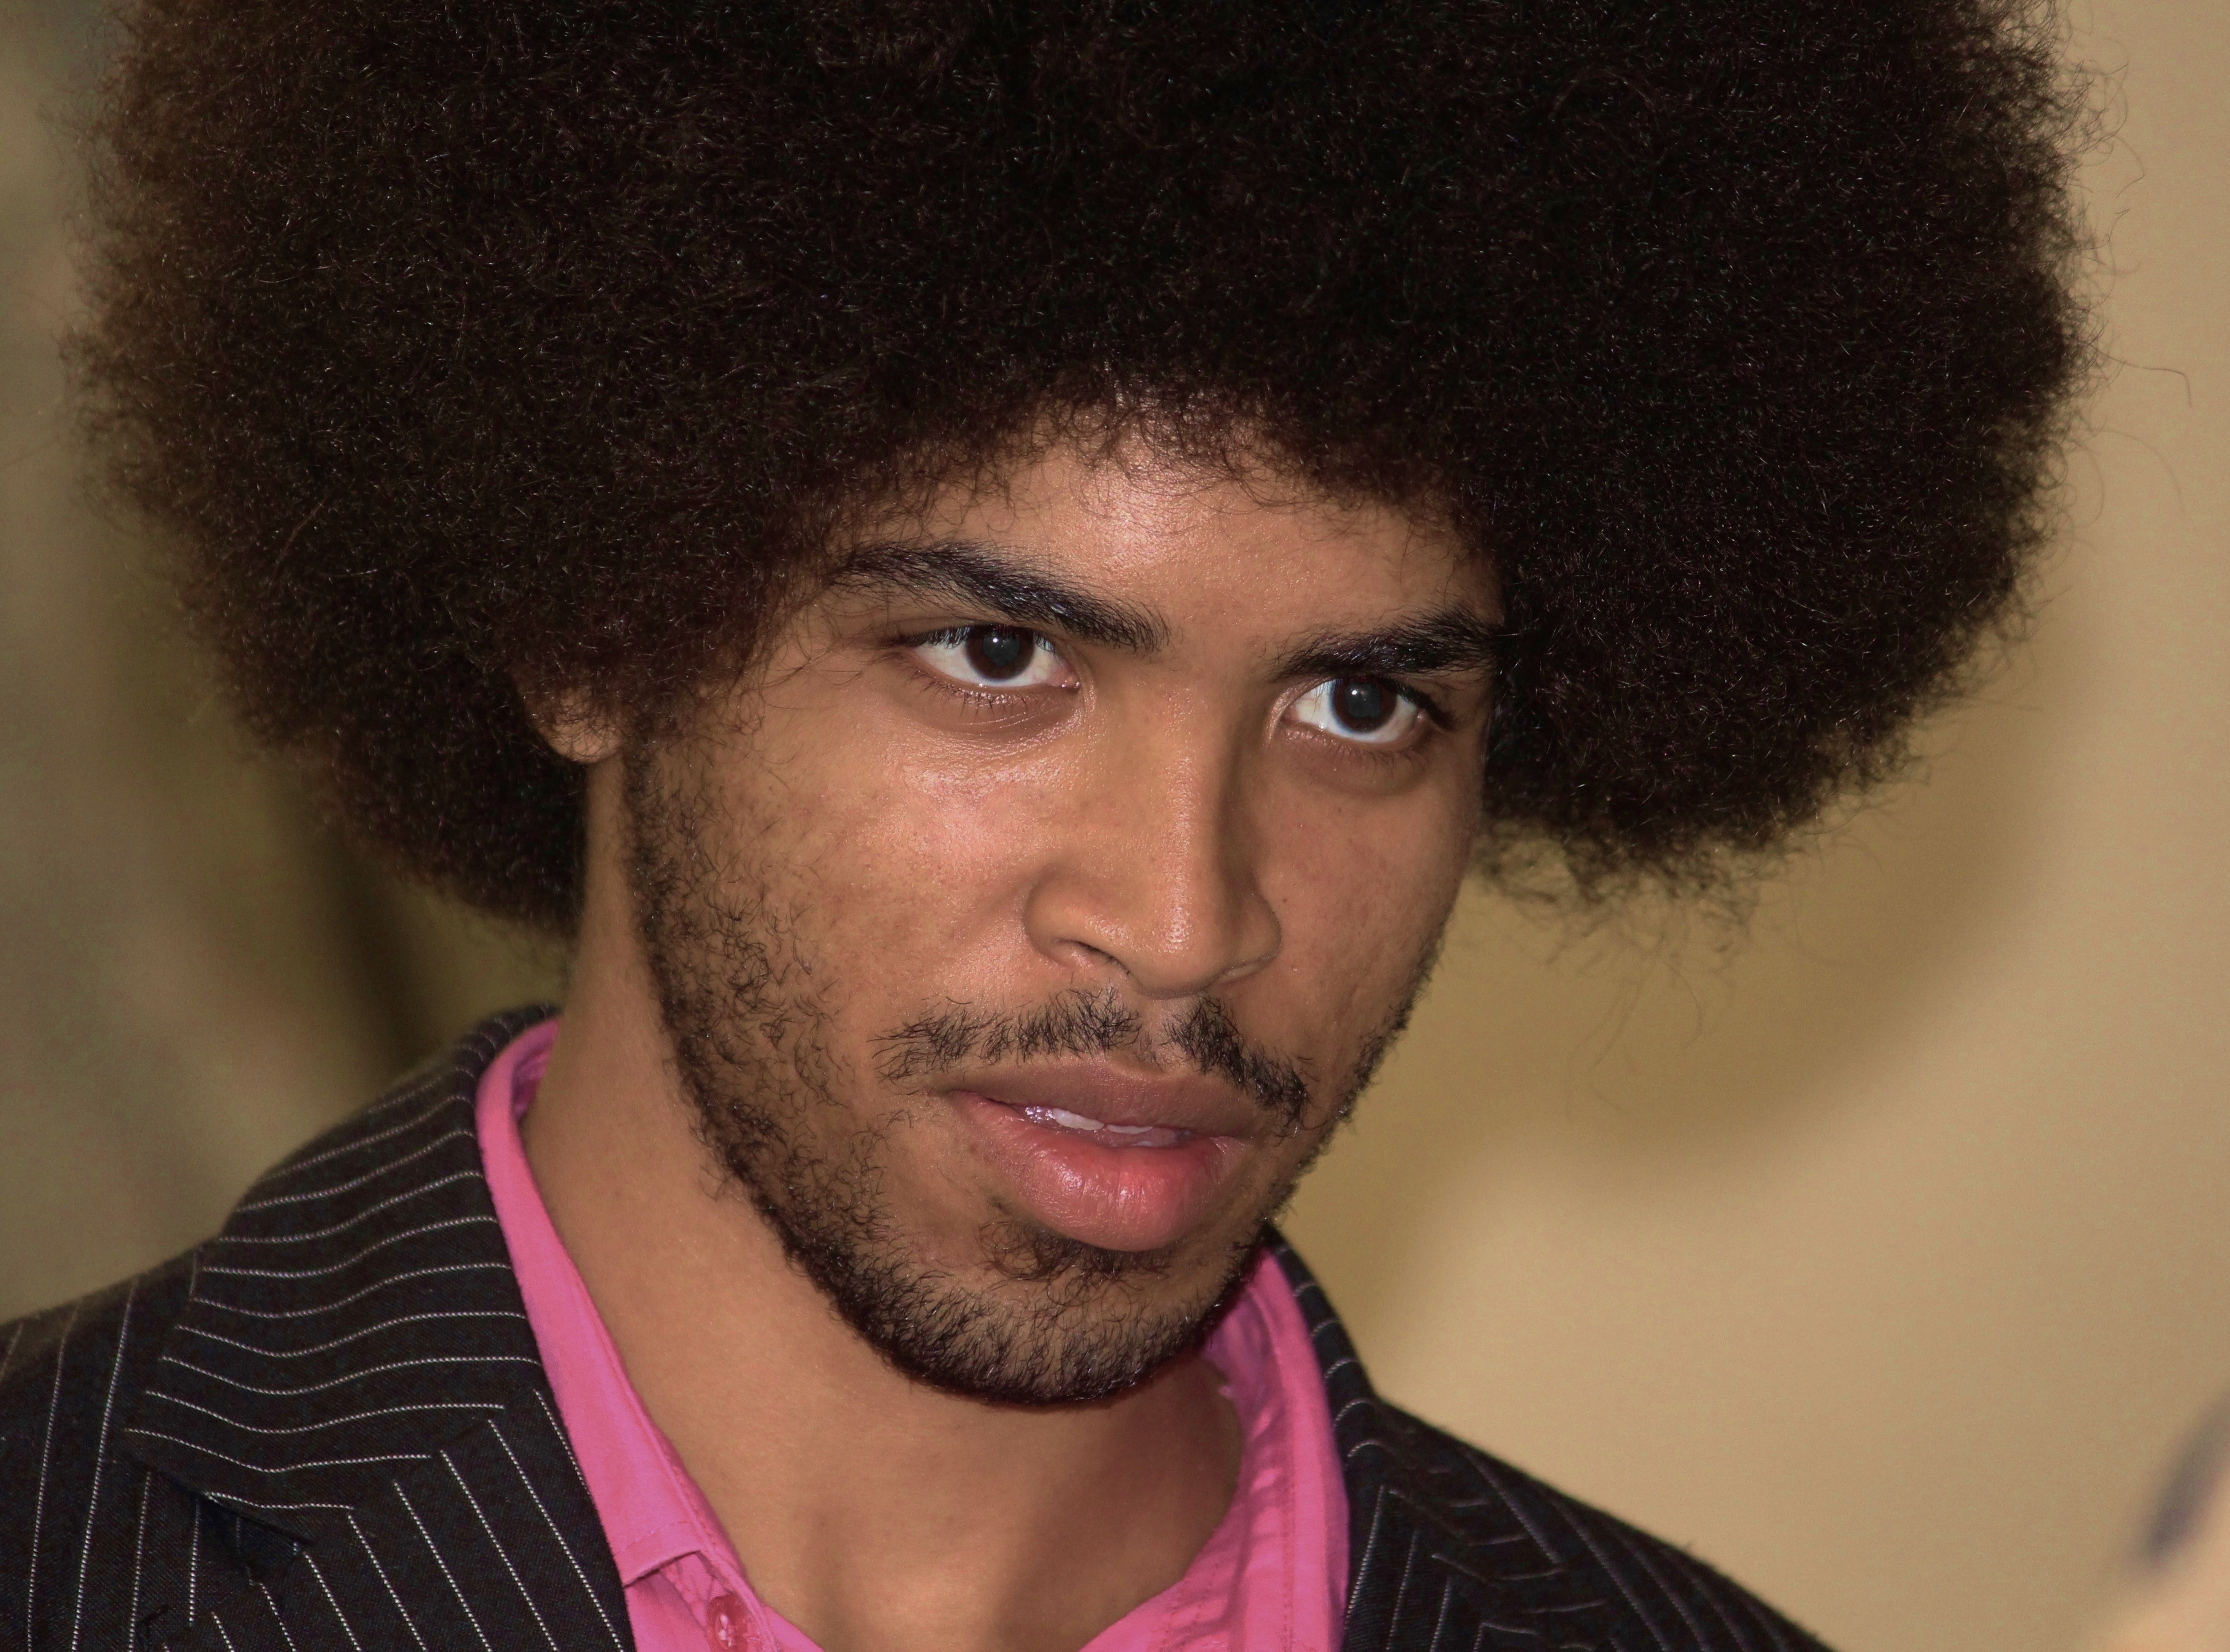
man, hair, view, male, portrait, young, youth, hairstyle, beard, afro, black hair, face, nose, head, attractive, facial hair